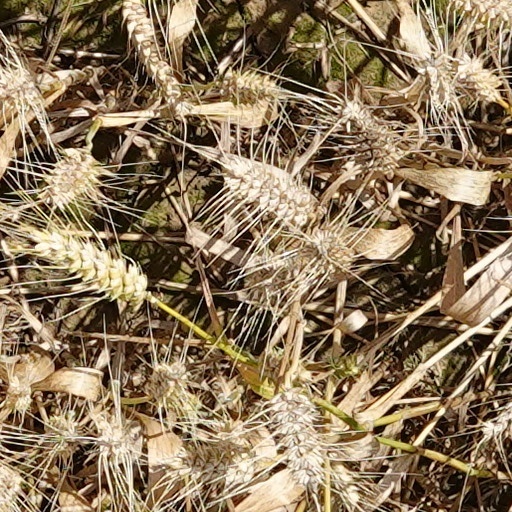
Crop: wheat